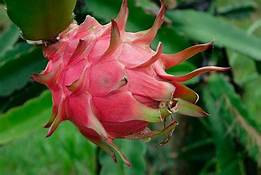
Label: Dragonfruit